Aquil Virani

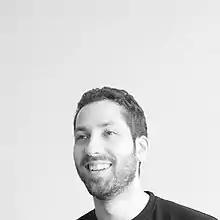
Virani in 2019

Aquil Virani is a Canadian artist, who was born in British Columbia and is currently based in Toronto. He is best known for his community-engaged art projects that explore social issues and often combine public participation and figurative portraiture. His work includes painting, graphic design, illustration, filmmaking, writing and participatory art events.